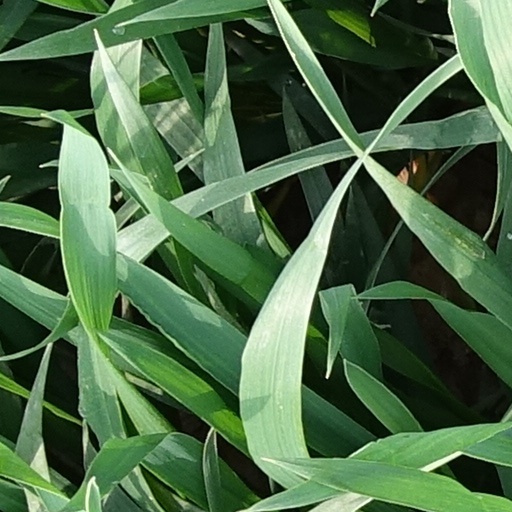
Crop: wheat